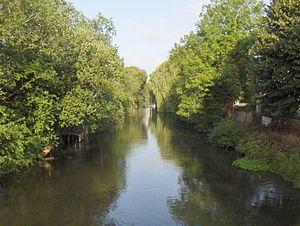
Rivière la Nonette dans le quartier de la Canardière à Chantilly (Oise), vue du pont de la route de Creil
Cet article recense les sites protégés de l'Oise, en France.
La Nonette est une rivière française, affluent en rive gauche de l'Oise, et donc un sous-affluent de la Seine, coulant dans le département de l'Oise et la région Hauts-de-France. Une grande partie de son bassin versant est un site naturel inscrit, sur 50 000 ha et 49 communes.
Chantilly est une commune française située dans le département de l'Oise, en région Hauts-de-France. Située au cœur de la forêt de Chantilly, dans la vallée de la Nonette, elle se trouve au centre d'une agglomération d'environ 37 000 habitants. Au dernier recensement de 2017, la commune comptait 10 863 habitants appelés les Cantiliens.